Wheeler Family Farmstead

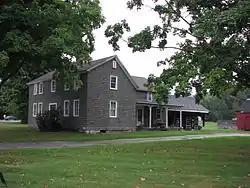

The Wheeler Family Farmstead is a historic farm complex at 817 South Main Street in Great Barrington, Massachusetts. The farmhouse has elements dating to the 1730s, including evidence of building methods used by Dutch settlers of the Hudson River valley, and has been successively modified in each of the following centuries, with the last significant work occurring in the 1920s. All of the surviving farm buildings in the complex are at least 90 years old, and some date to the 19th century. The property was listed on the National Register of Historic Places in 2011, and is now the museum and headquarters of the Great Barrington Historical Society.